Isaiah 7

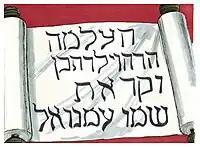
The last part of Isaiah 7:14 in Hebrew.

The Hebrew Masoretic text (10th century) and the Isaiah scroll (2nd century BC):